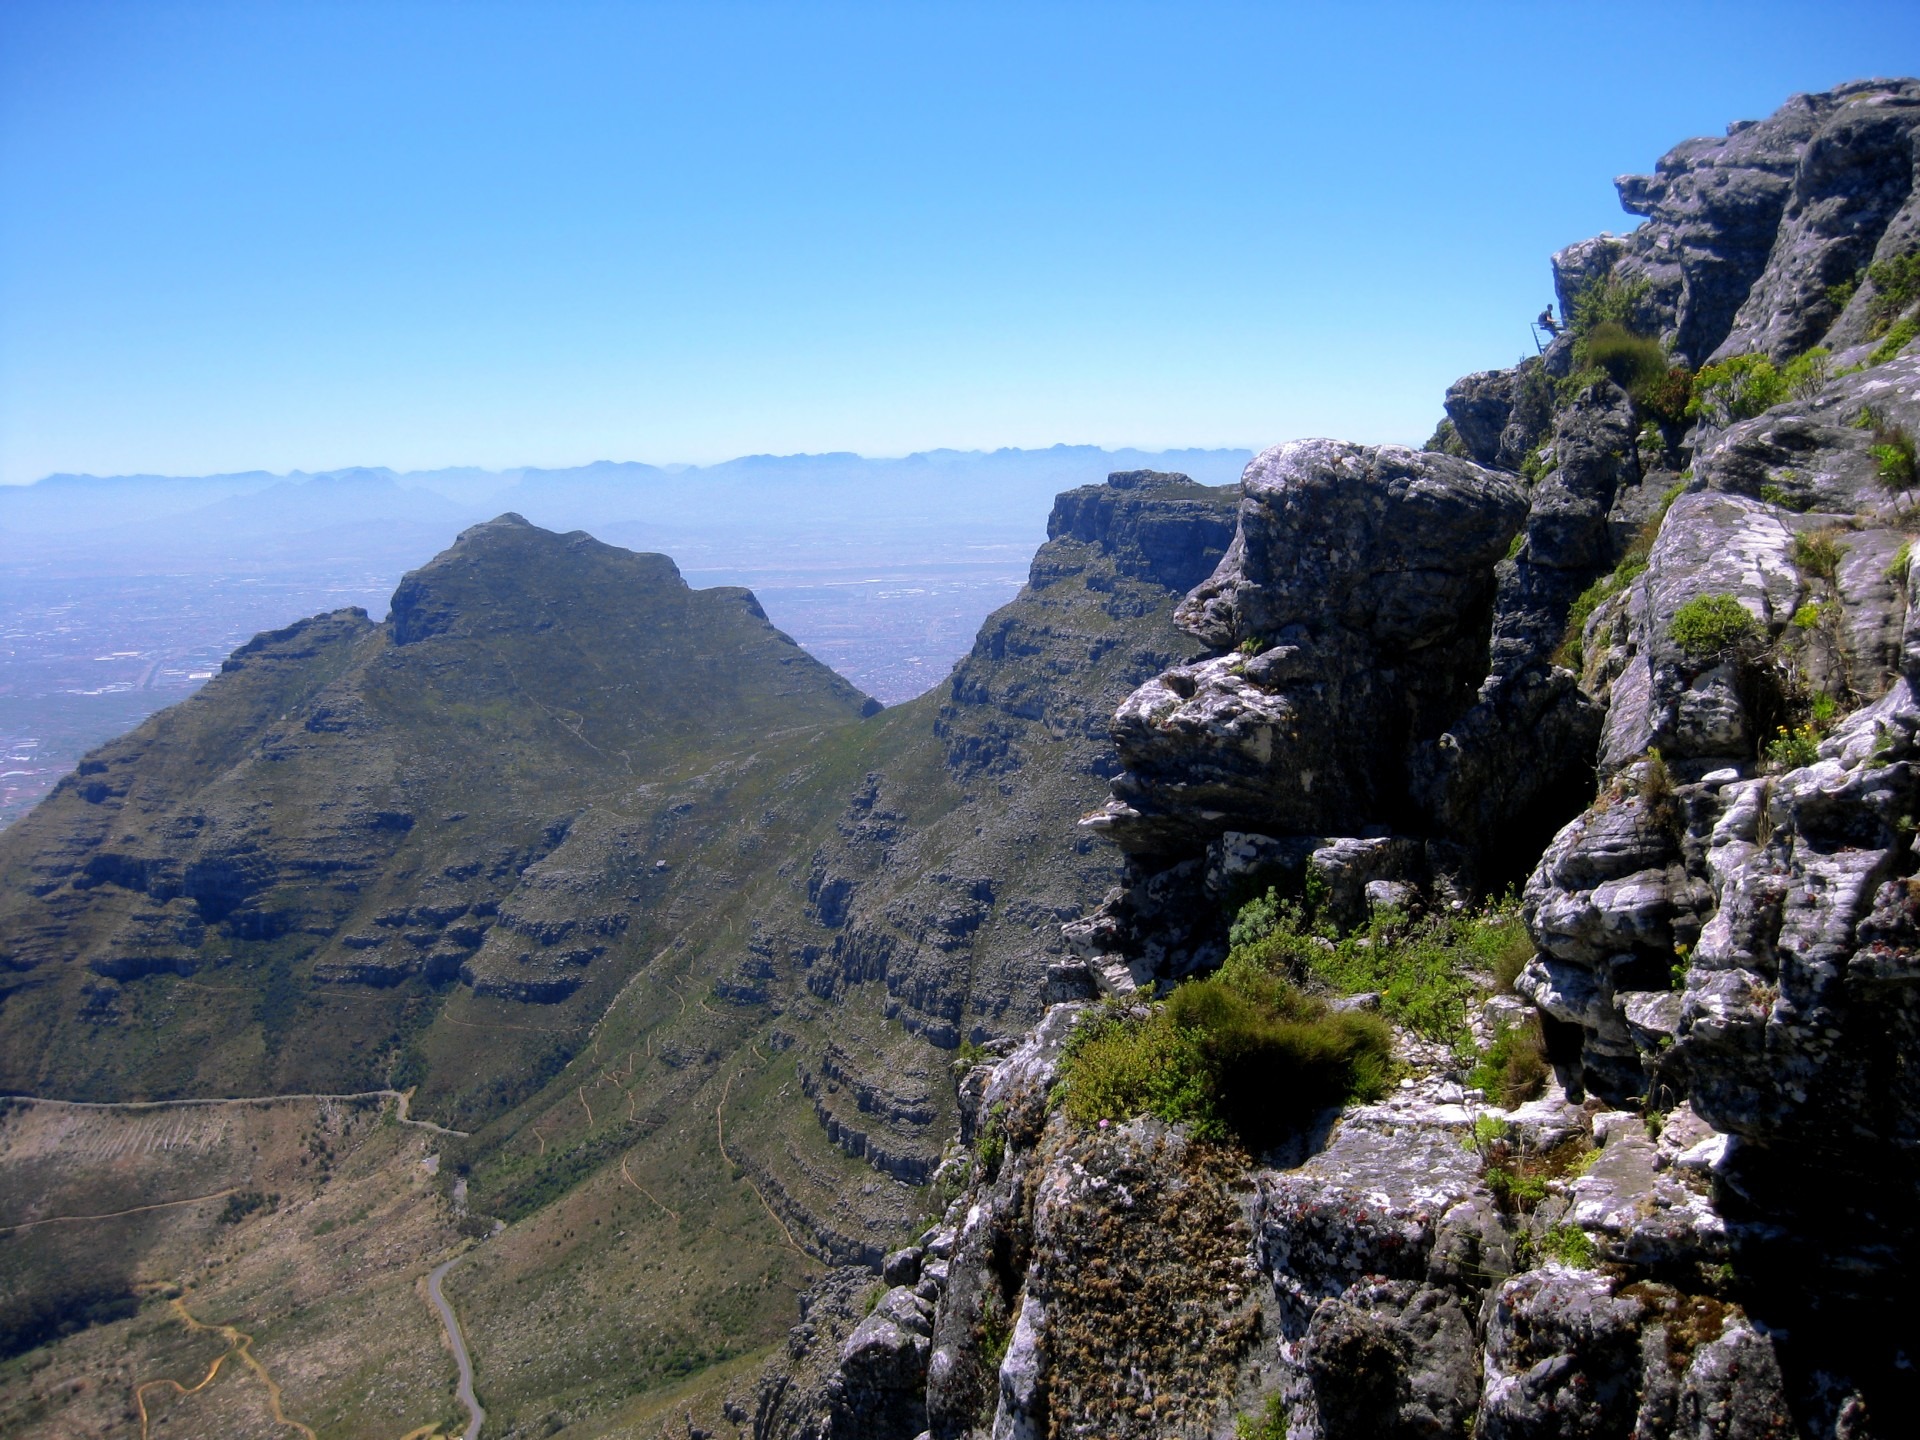
landscape, rock, wilderness, walking, mountain, hiking, trail, adventure, view, valley, mountain range, panorama, cliff, blue, terrain, ridge, table mountain, summit, blue sky, height, geology, sports, alps, backpacking, plateau, vista, south africa, landform, cape town, mountain pass, geographical feature, mountainous landforms, devil peak